Diversity in computing

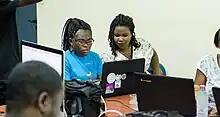

Diversity in computing refers to the representation and inclusion of underrepresented groups, such as women, people of color, individuals with disabilities, and LGBTQ+ individuals, in the field of computing. The computing sector, like other STEM fields, lacks diversity in the United States.